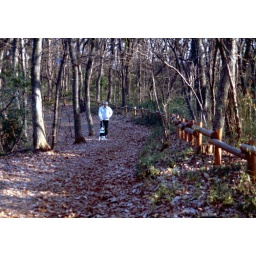
walkin' in a forest with a dog